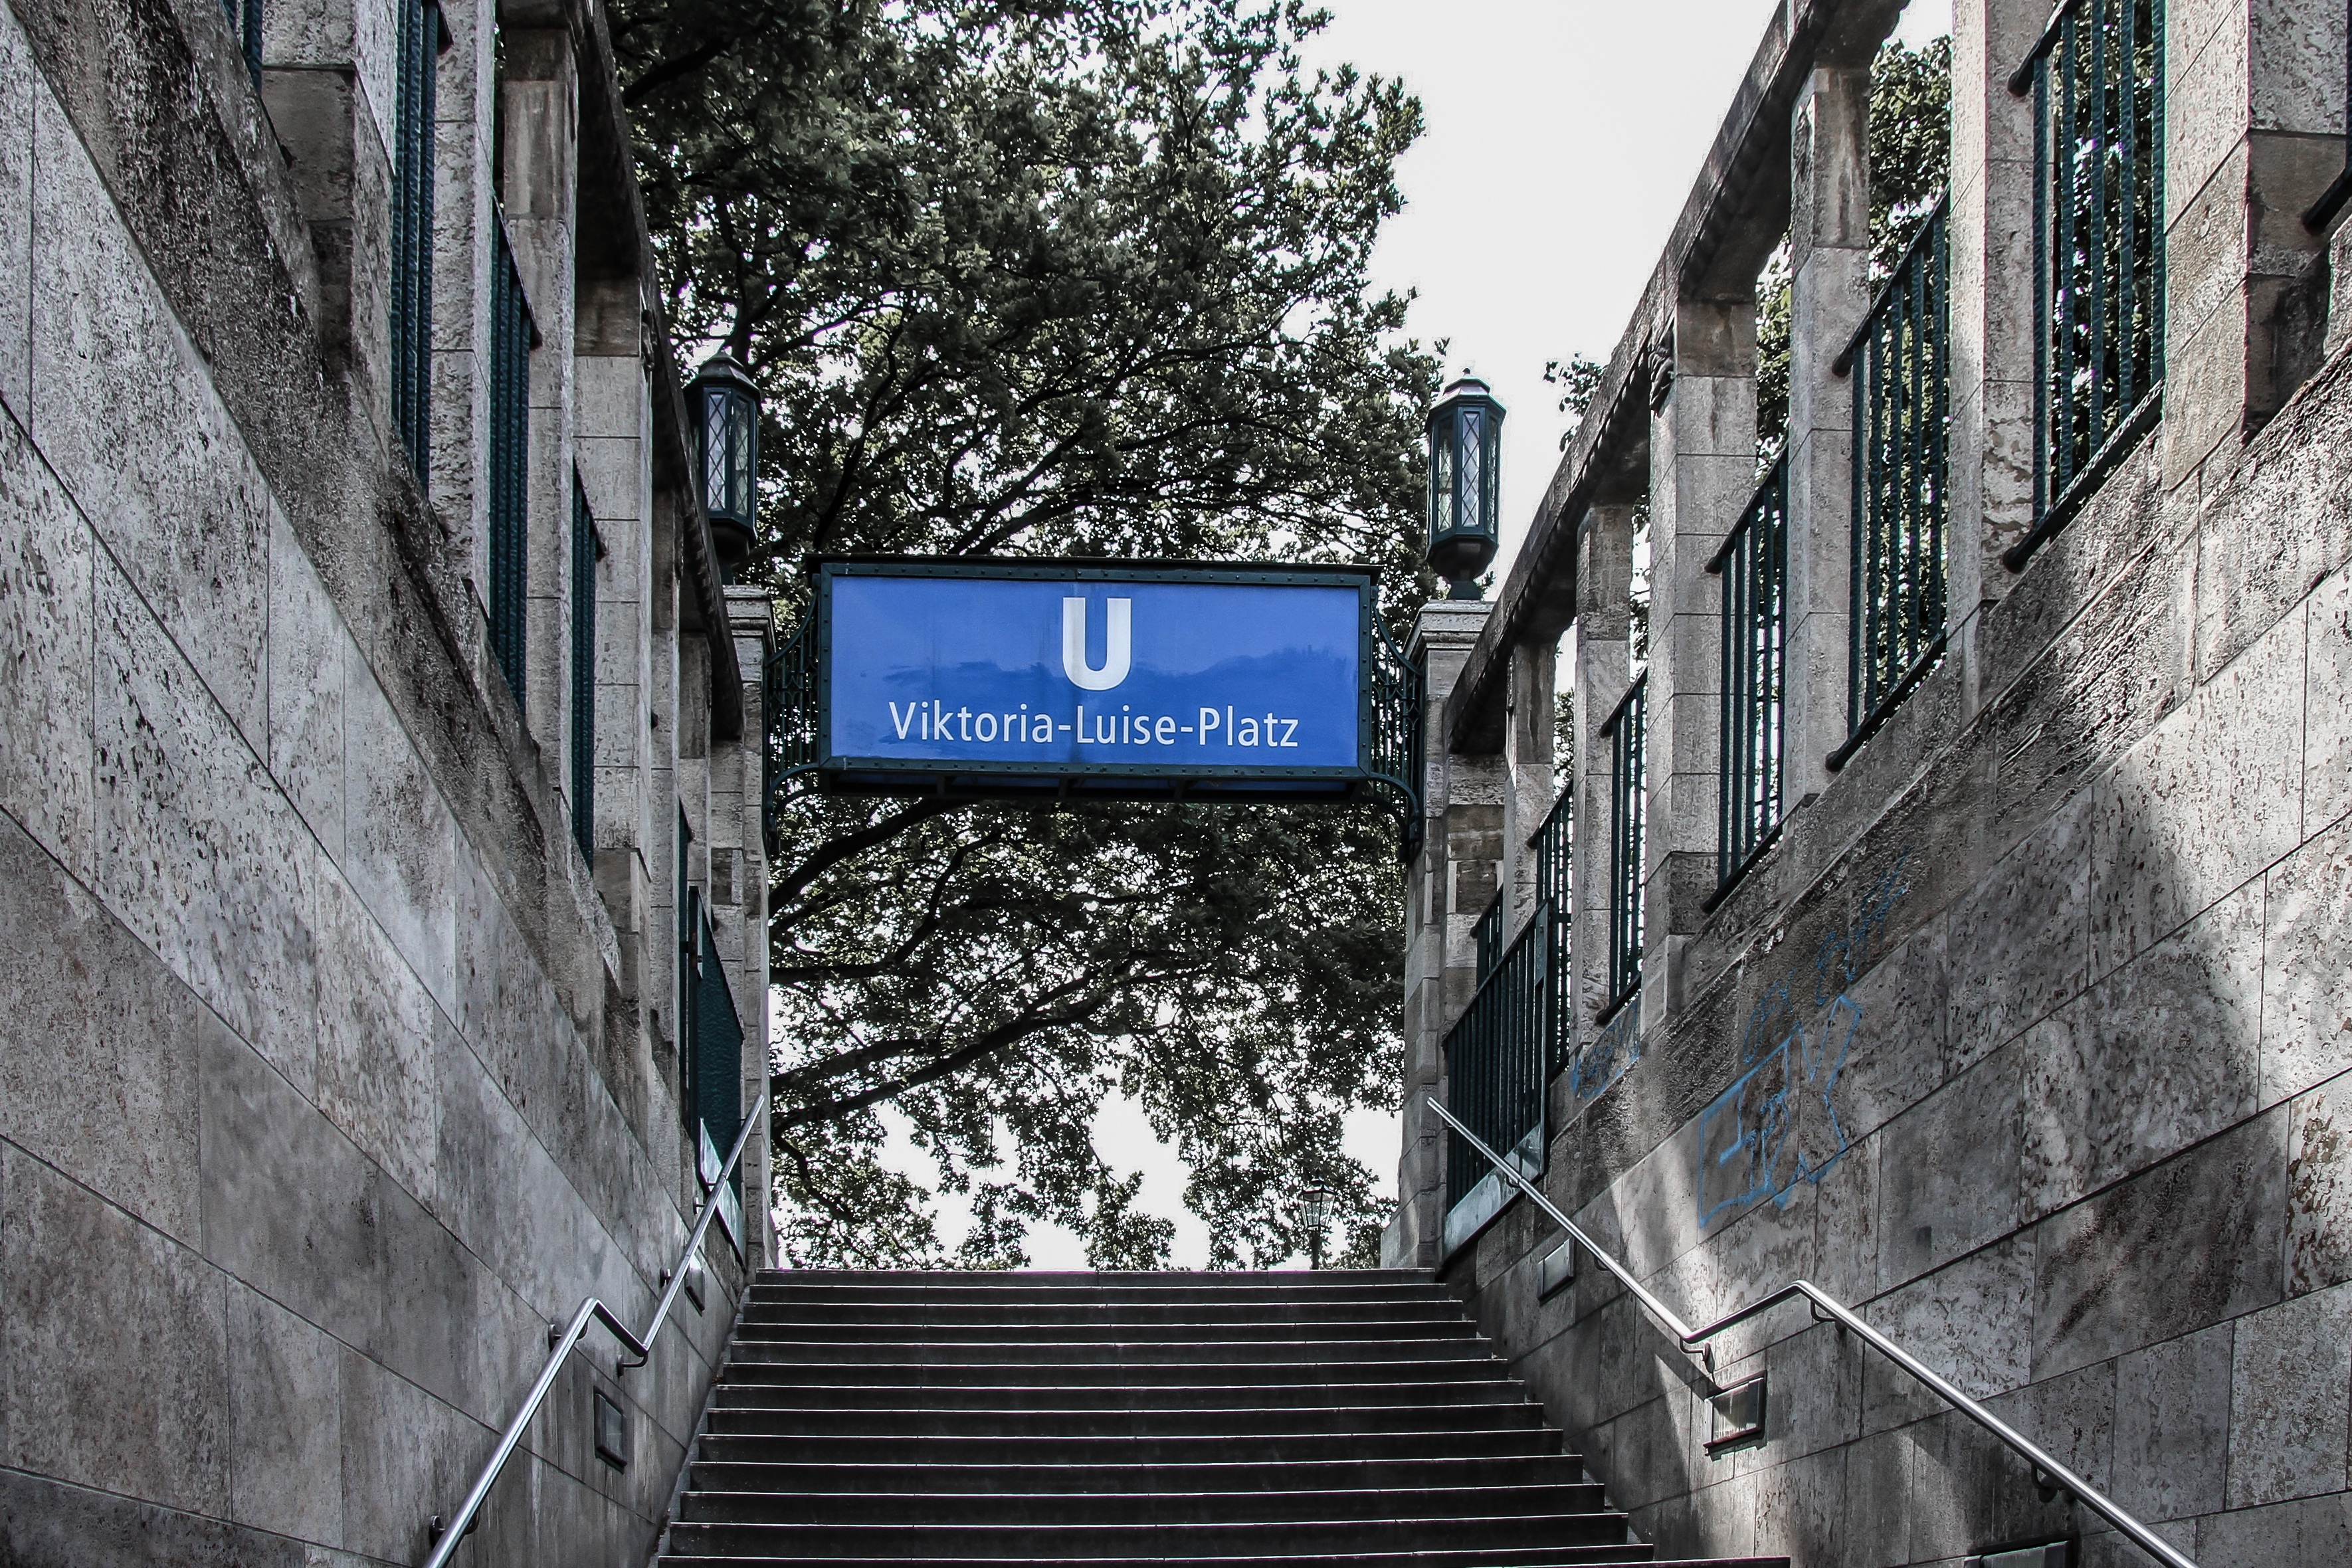
road, street, wall, metro, transport, lane, public transport, metro station, infrastructure, berlin, railway station, urban area, viktoria luise platz